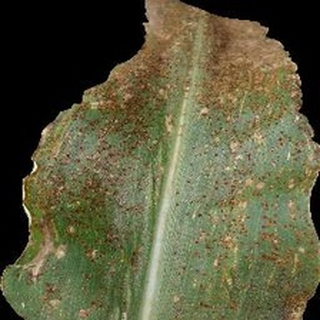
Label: corn_common_rust